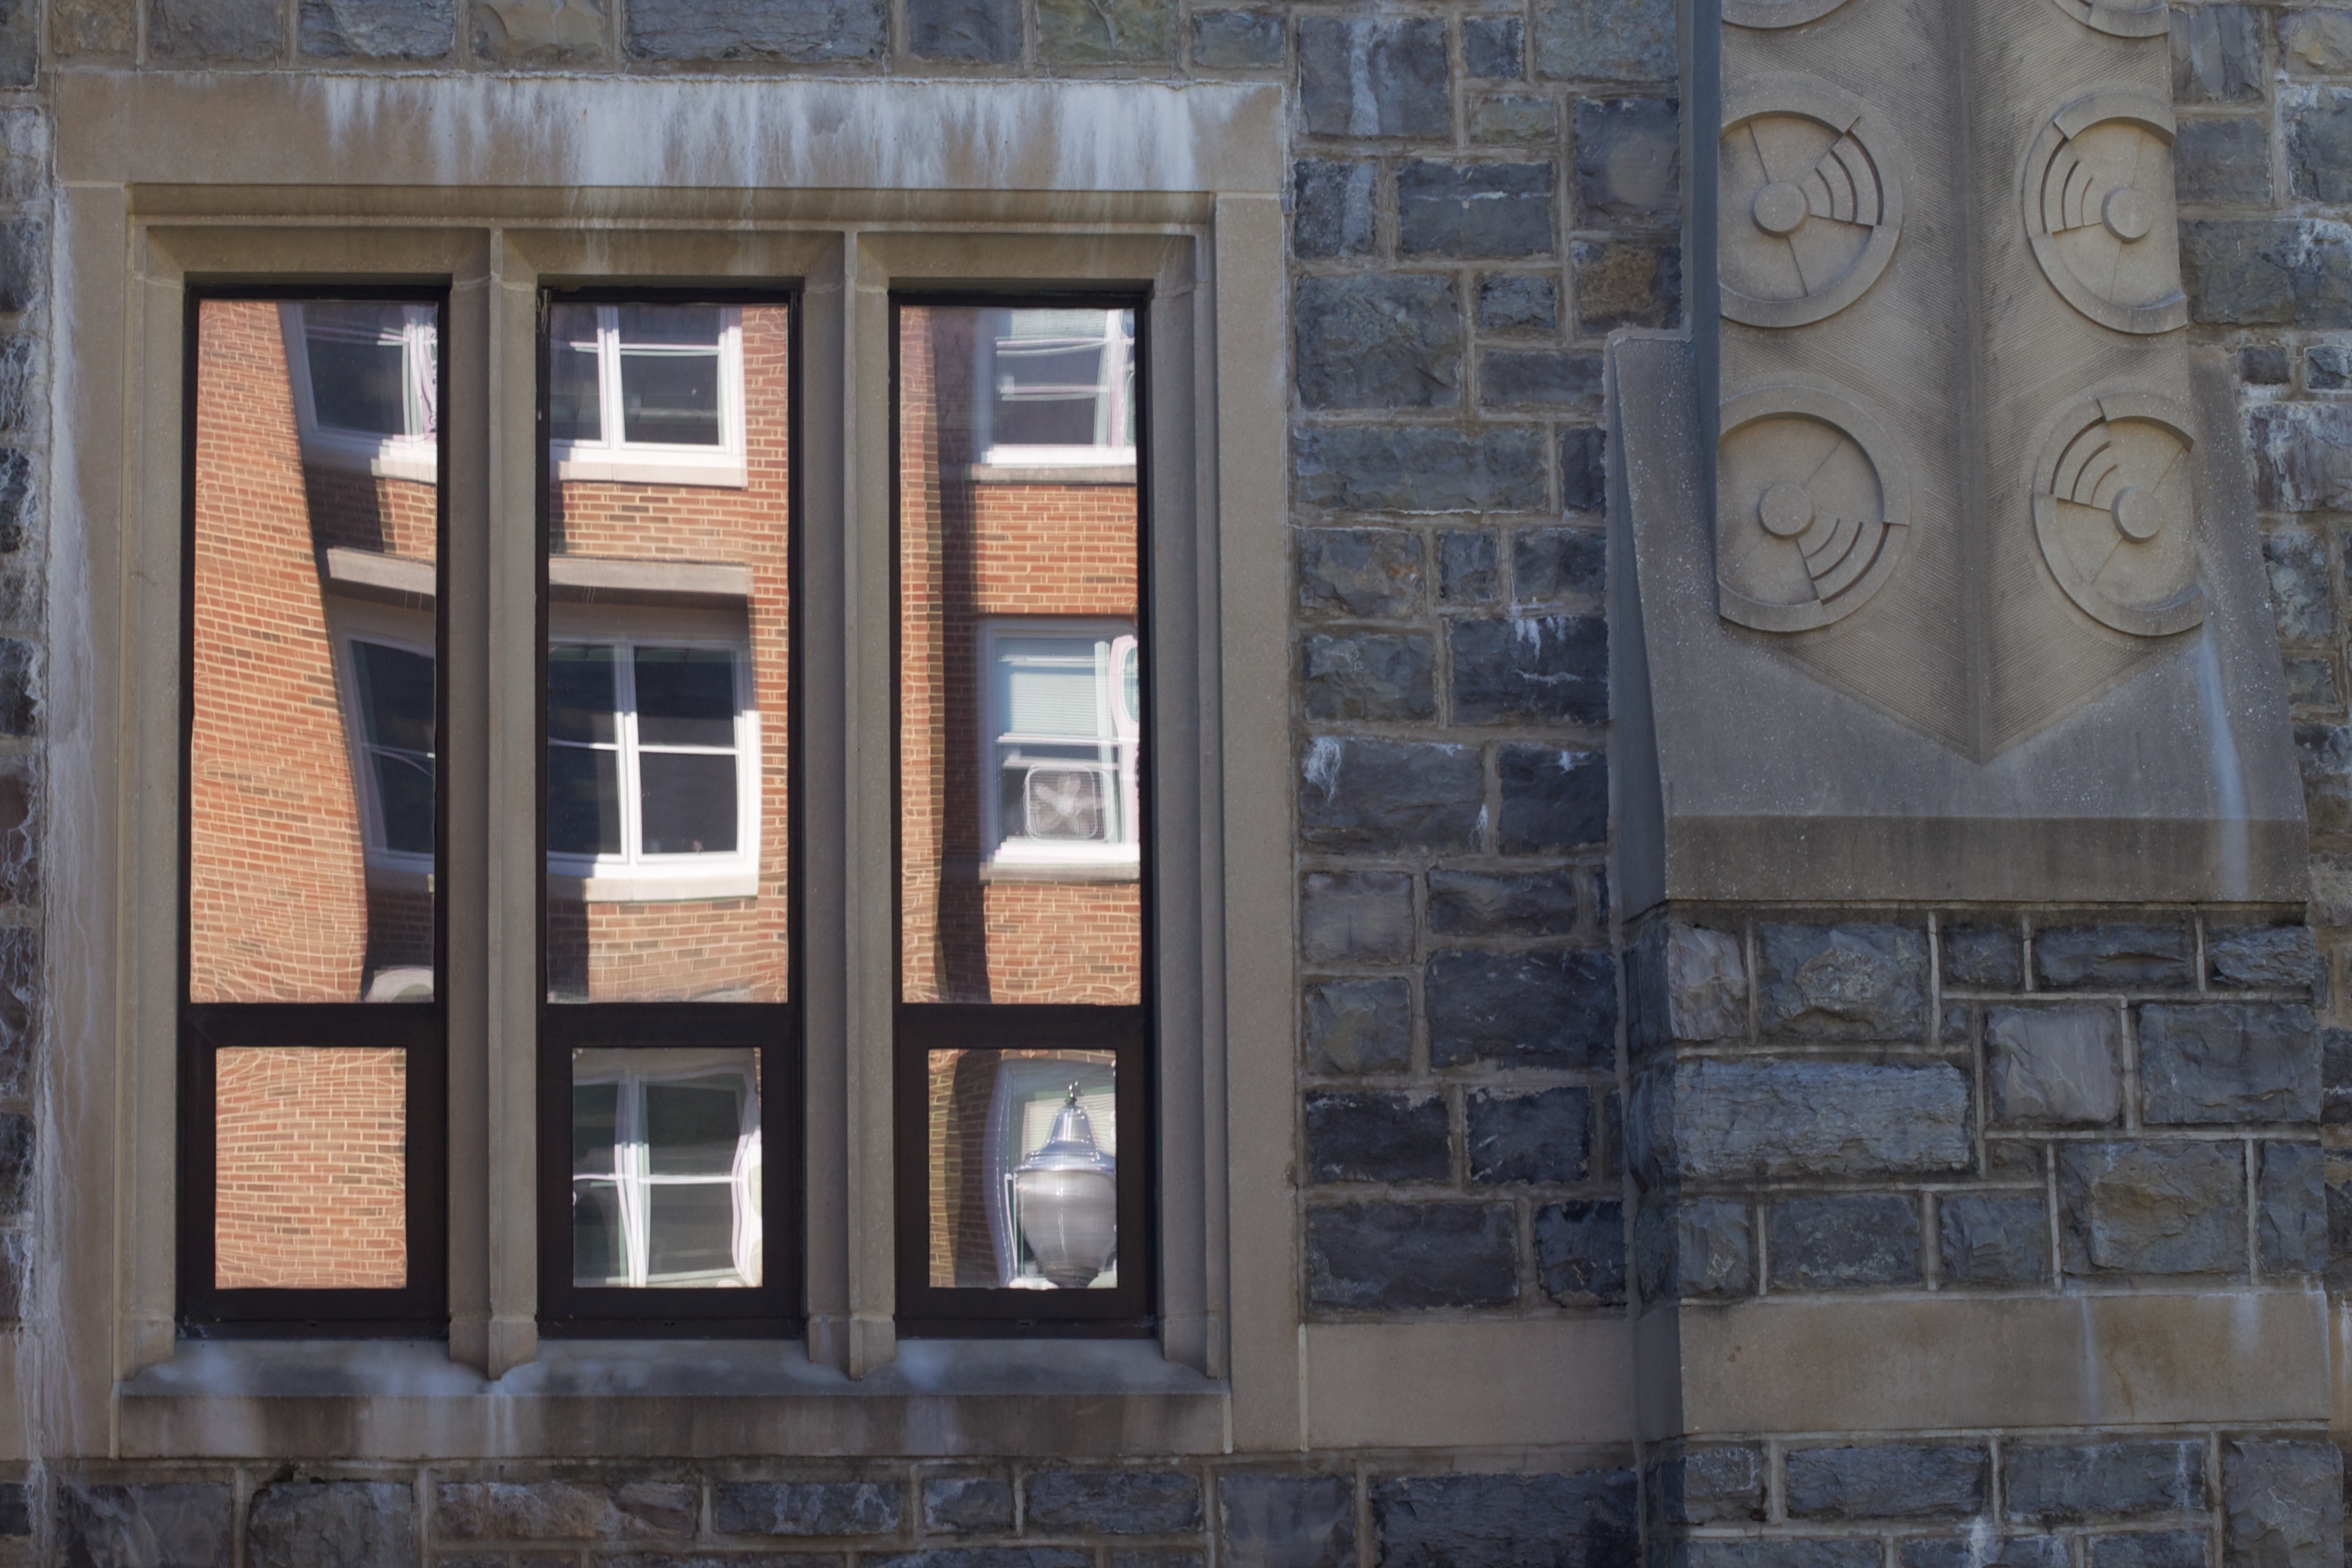
architecture, wood, window, wall, facade, brick, interior design, odyssey, window covering, sash window